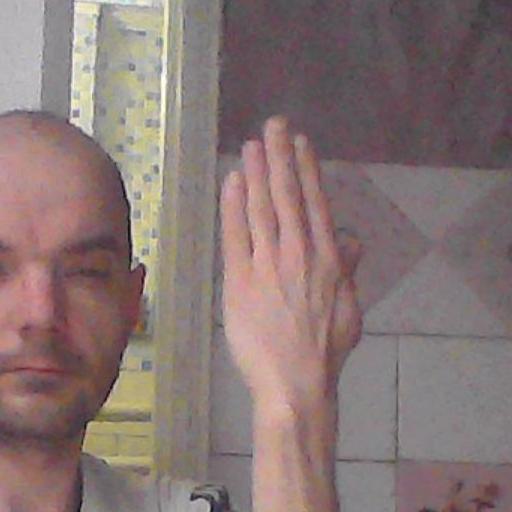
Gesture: stop_inverted